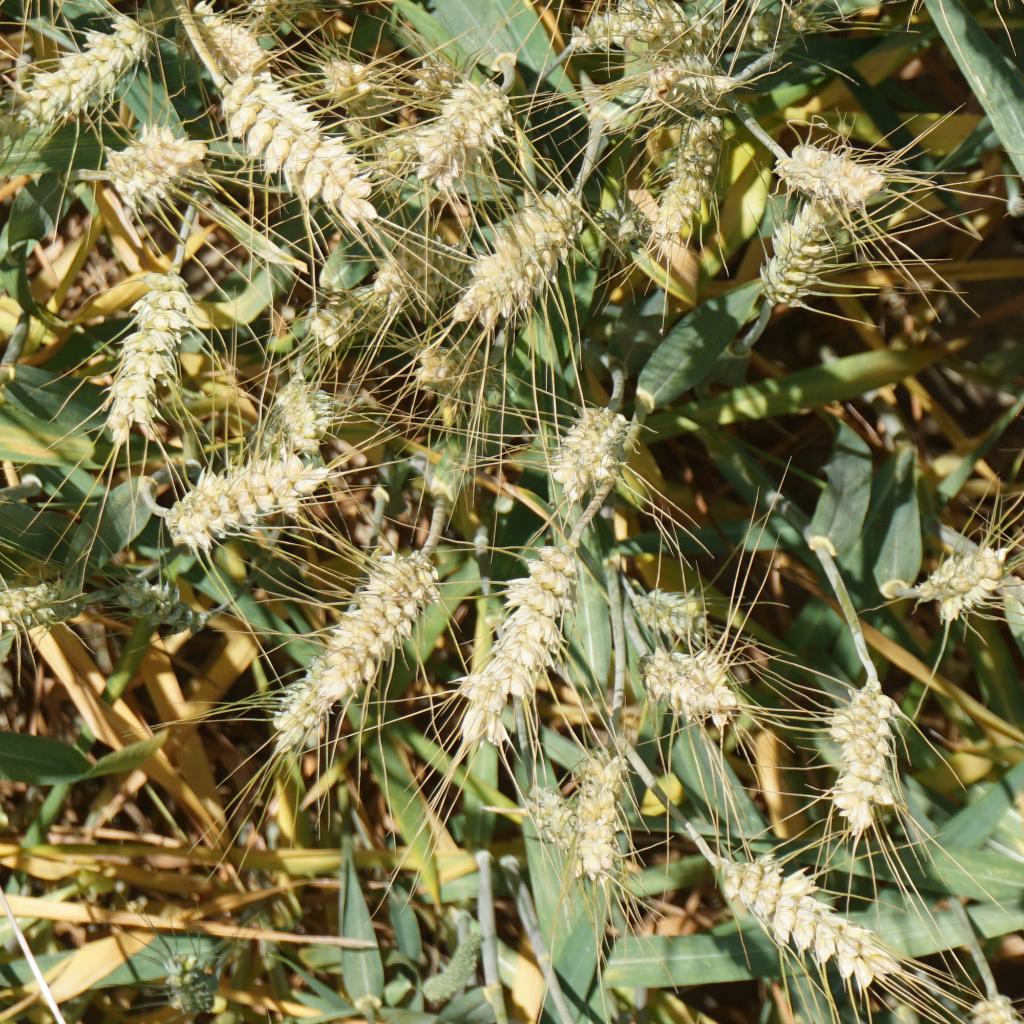
Country: France
Location: Gréoux
Wheat development stage: Filling - Ripening